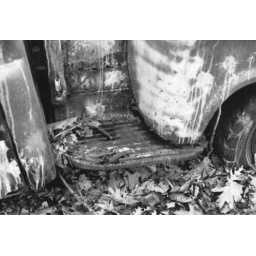
pick up in black and white